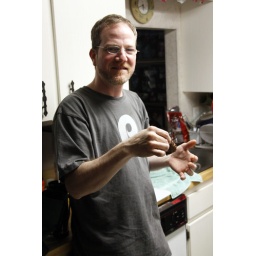
The guy's version of dinner -- standing around eating pieces of steak with your fingers.